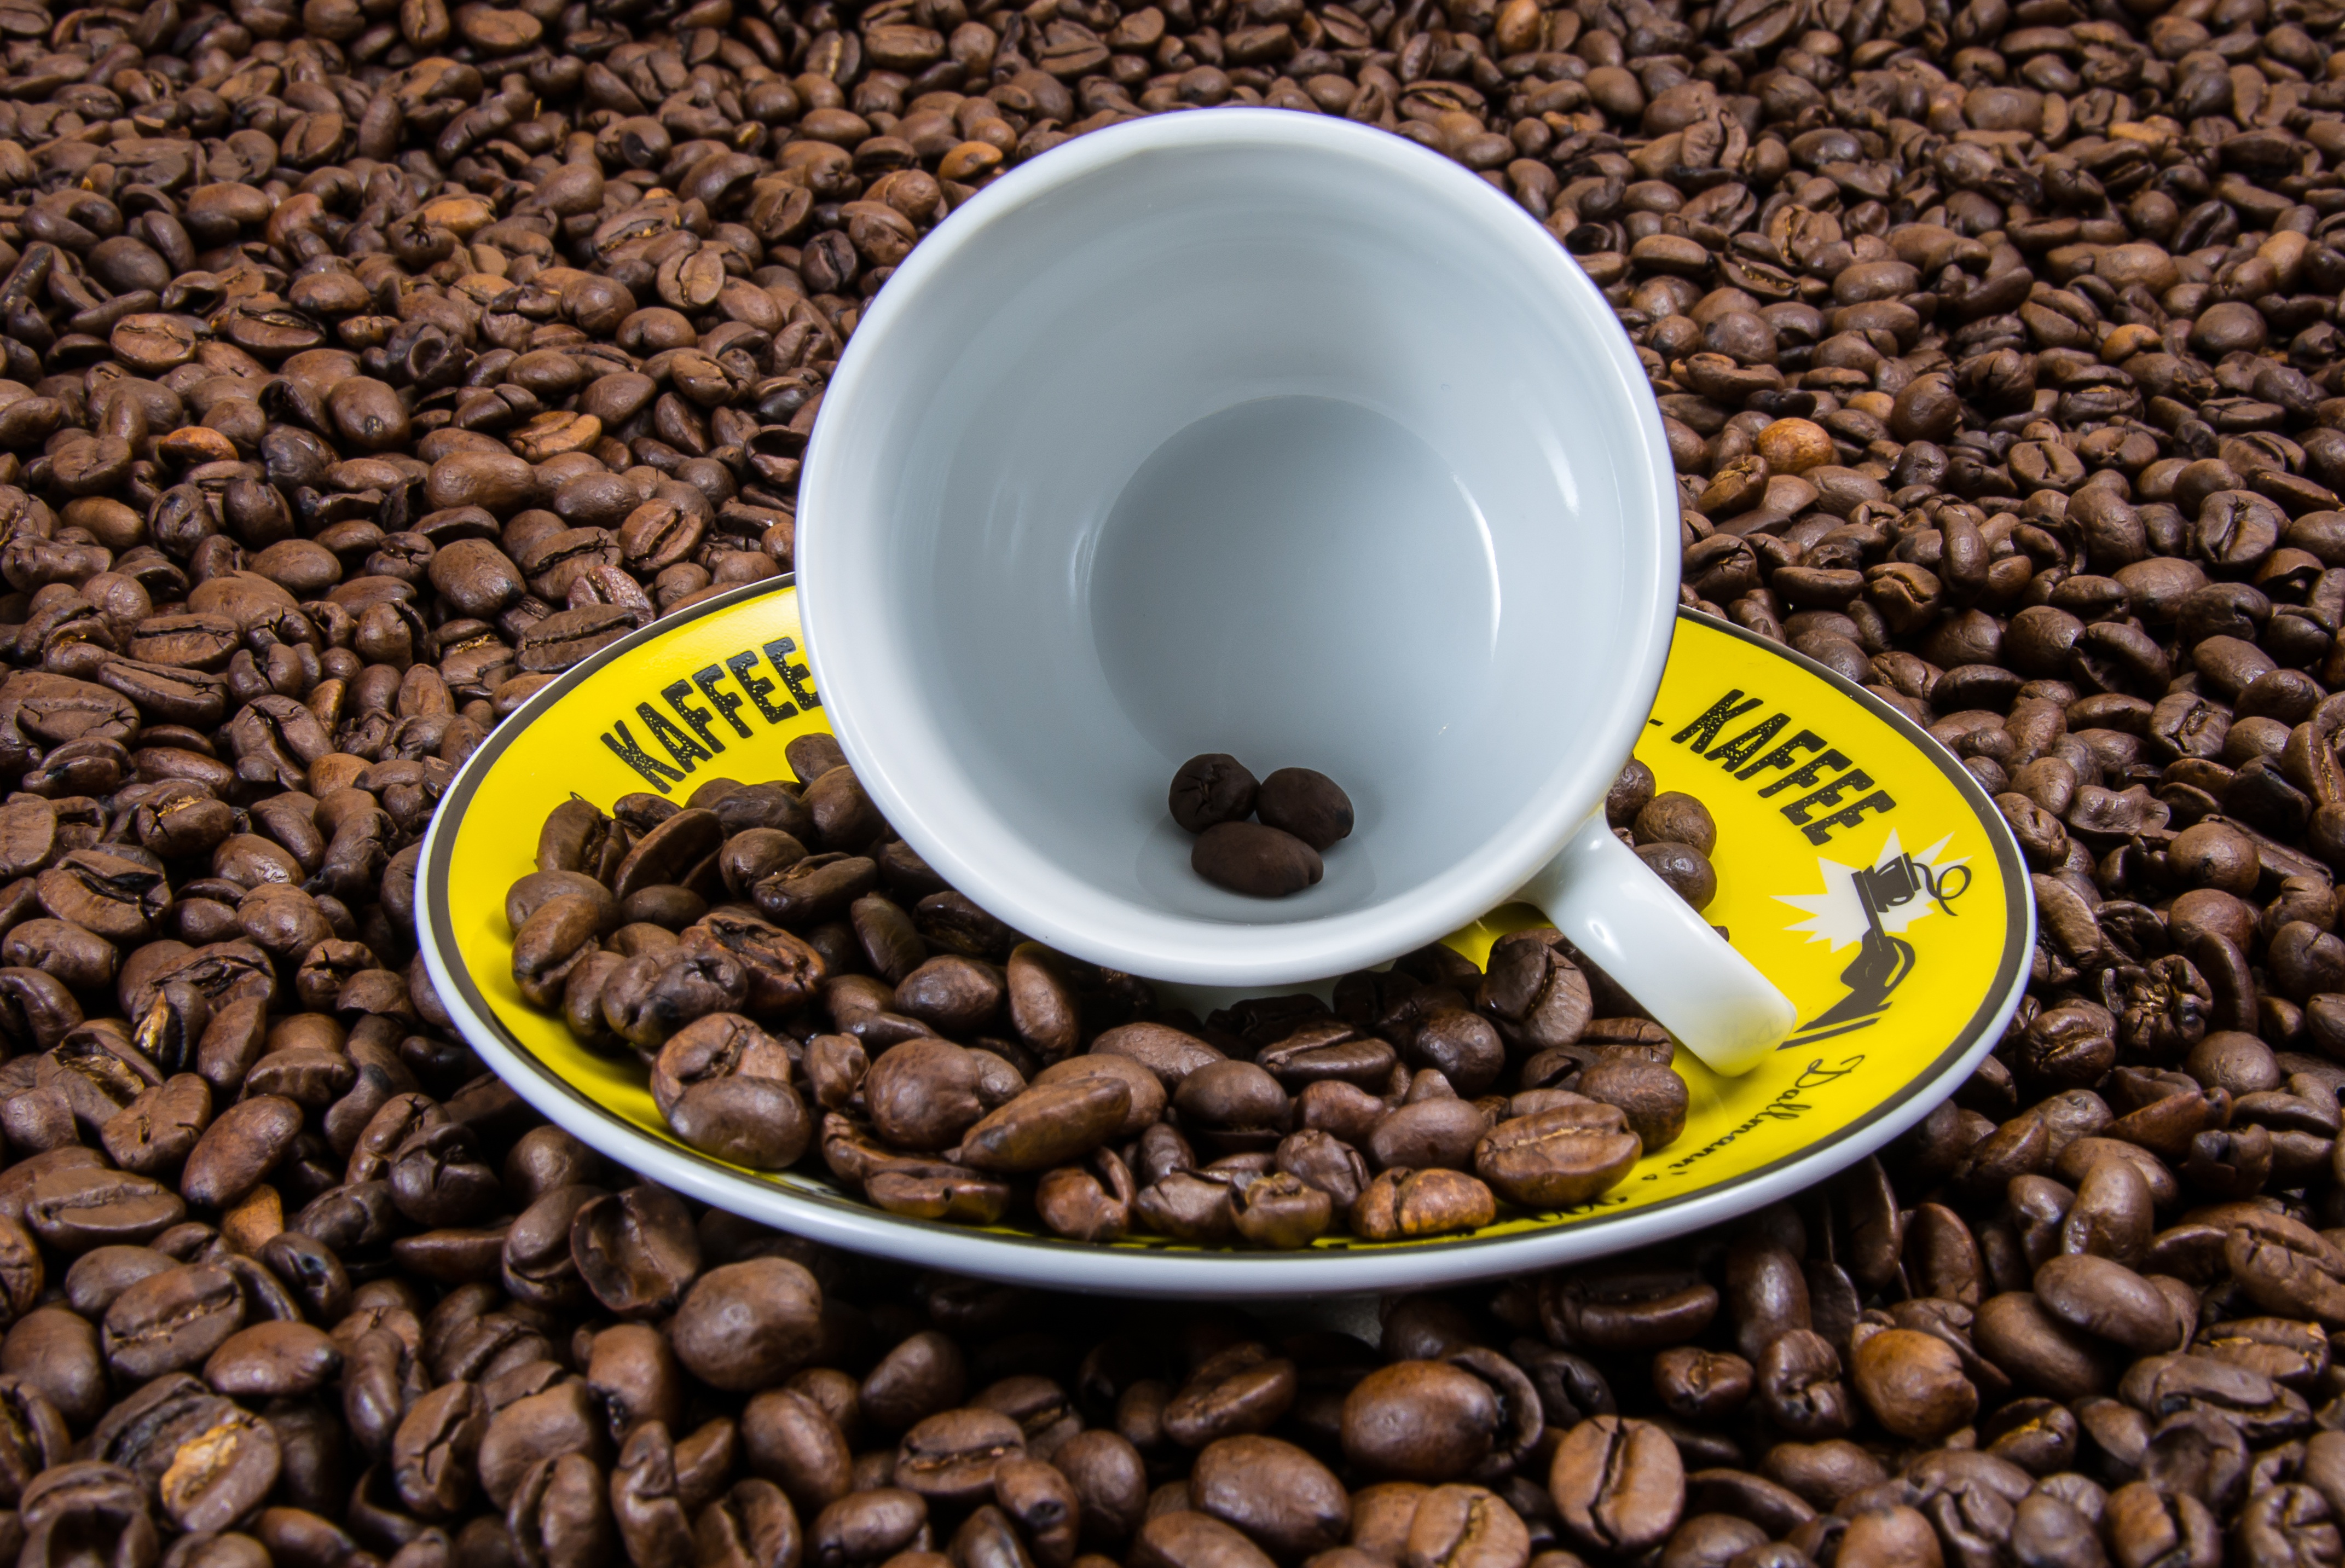
coffee, aroma, cup, produce, color, saucer, brown, drink, breakfast, espresso, coffee cup, still life, close up, caffeine, colour, fragrance, coffee beans